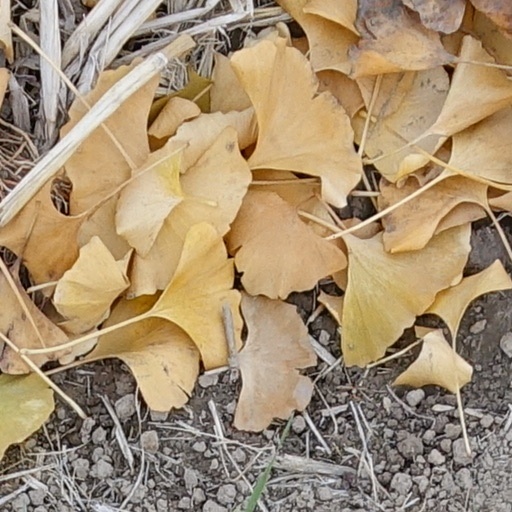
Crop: wheat